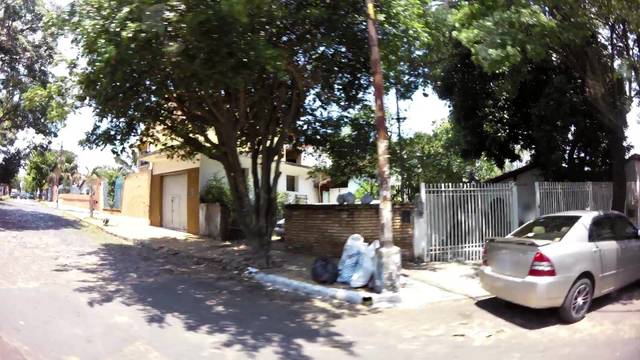
Region: Paraguay
Coordinates: -25.3, -57.65